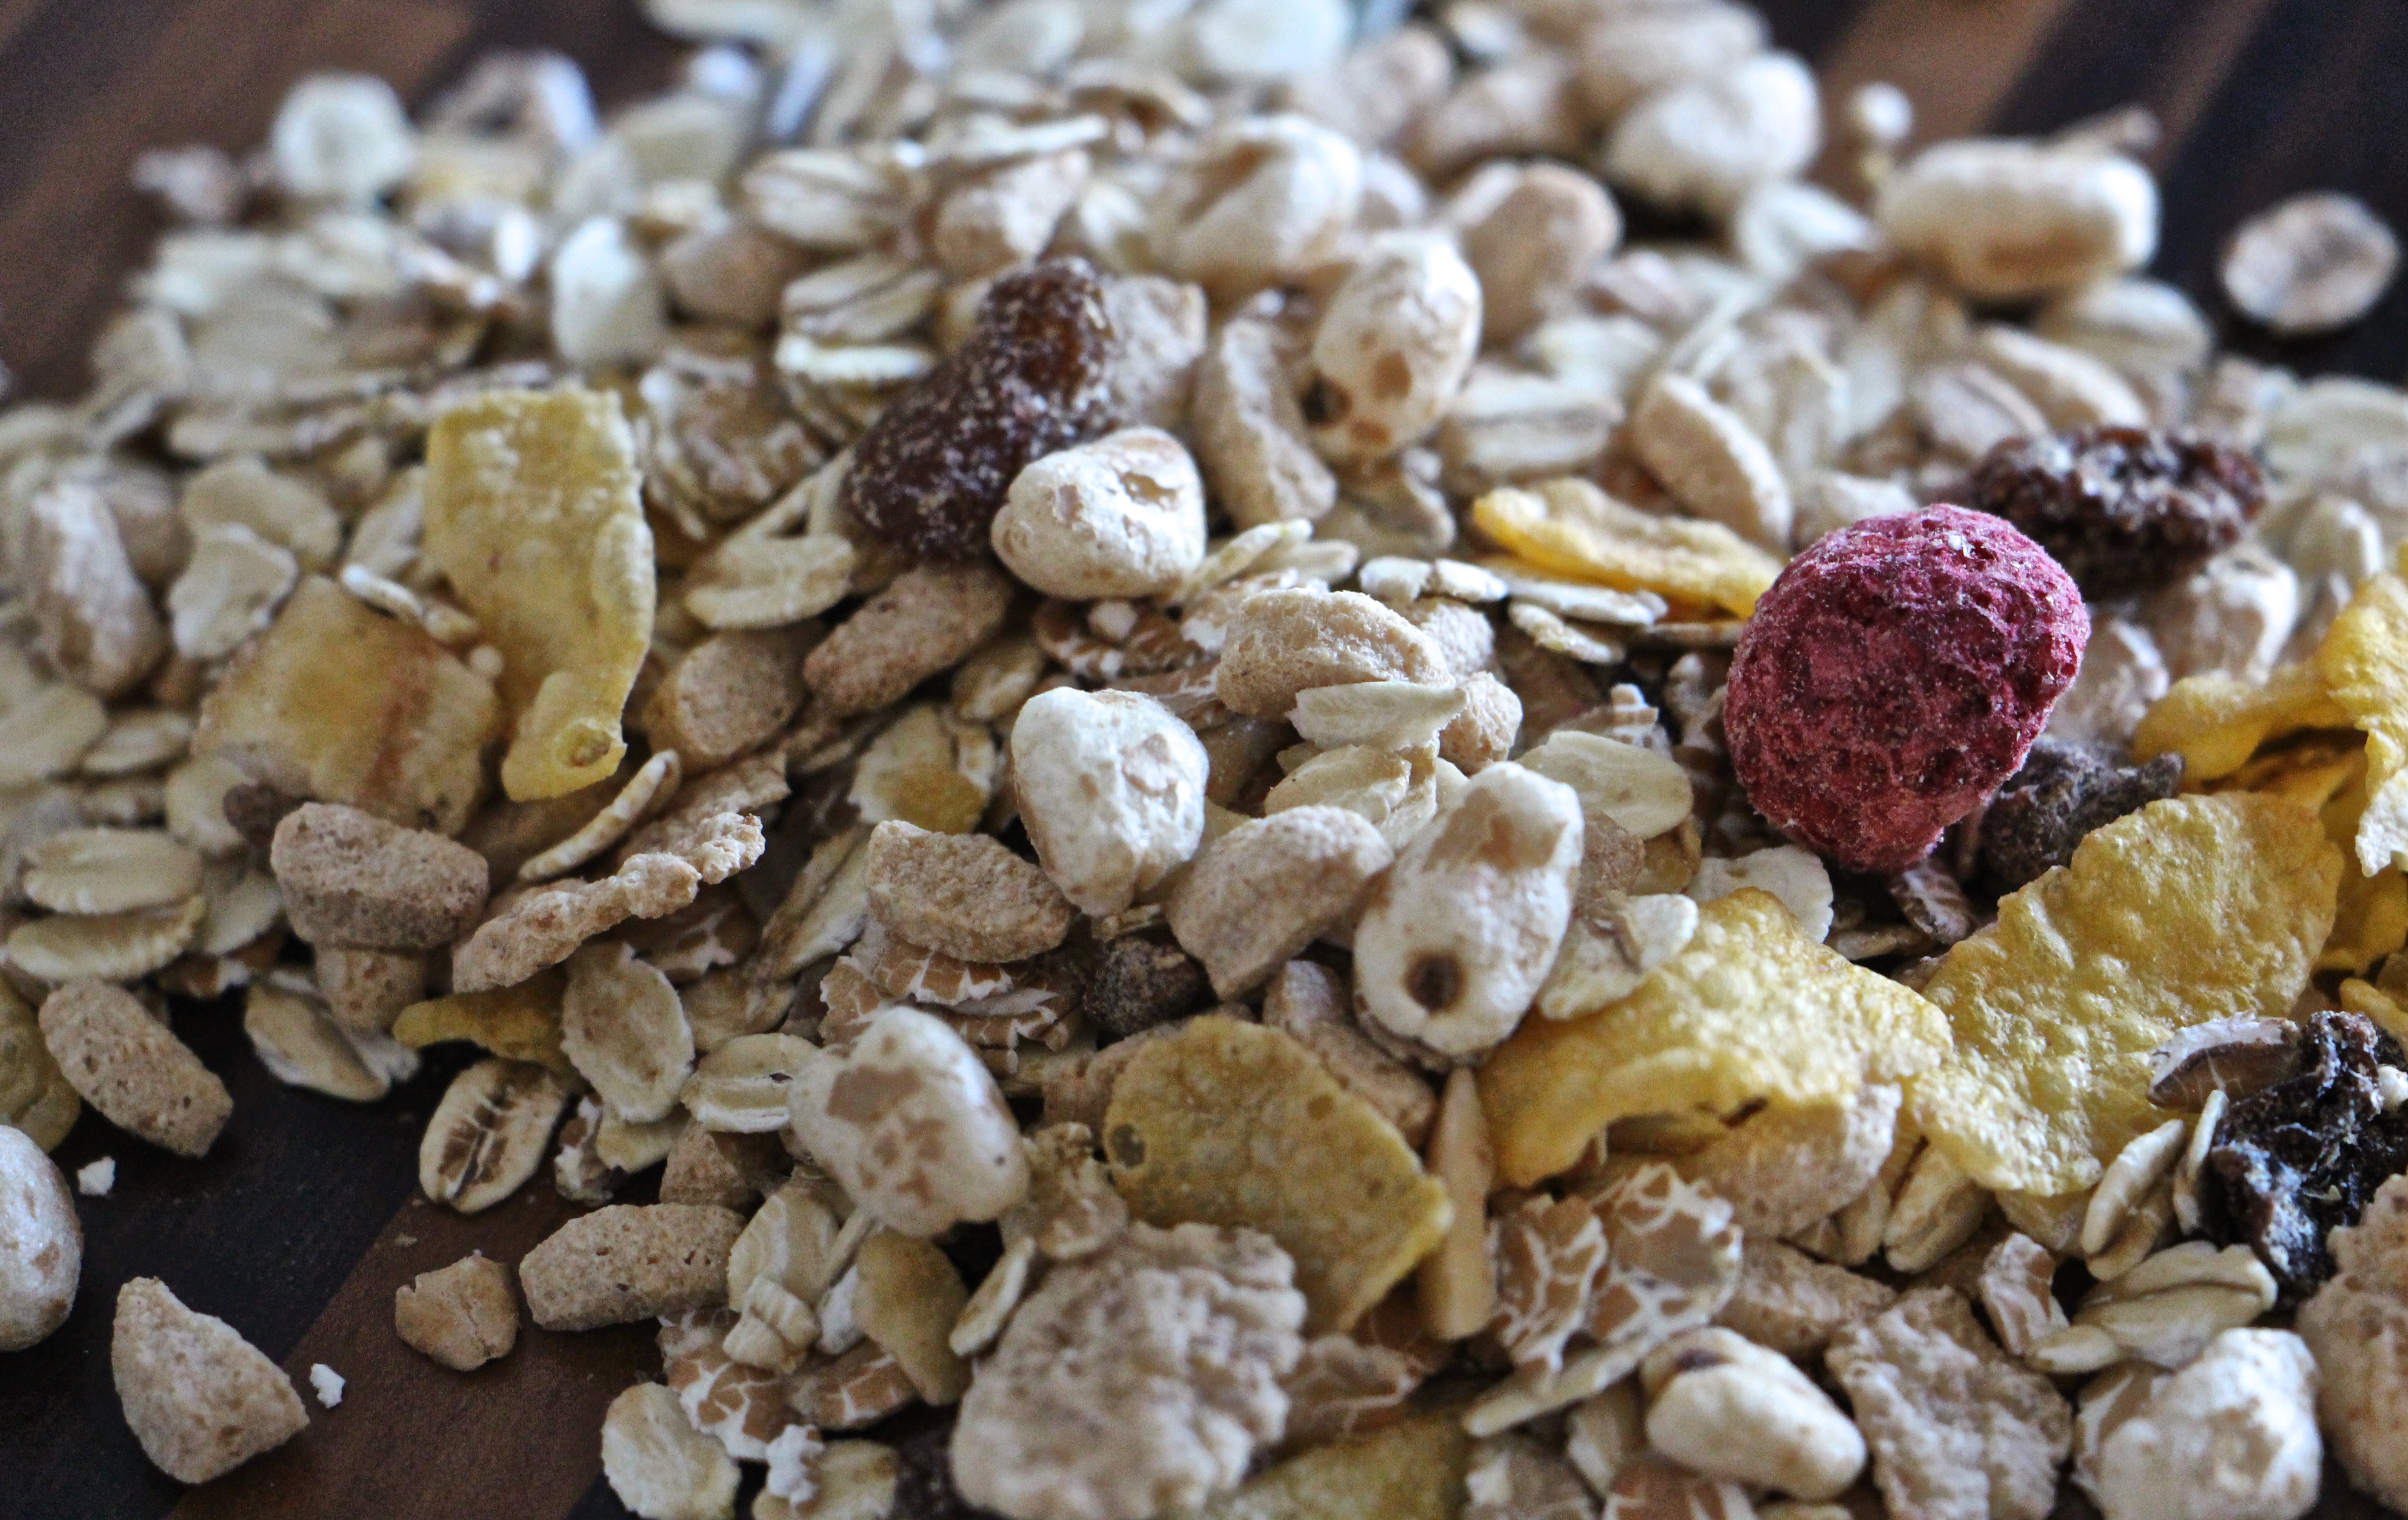
food, ingredient, breakfast, healthy, snack, eat, cuisine, cool image, berries, nutrition, raspberries, fruits, cereals, cool photo, vegetarian food, cornflakes, blackberries, mixture, raw food, muesli, breakfast cereal, raisins, superfood, trail mix